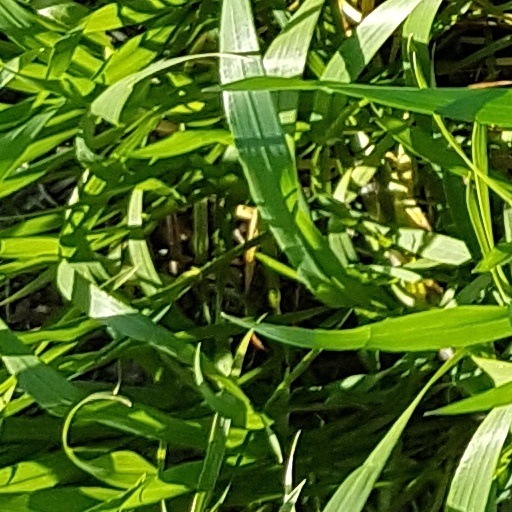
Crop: wheat